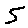
Label: 5